John Lucas (Australian politician)

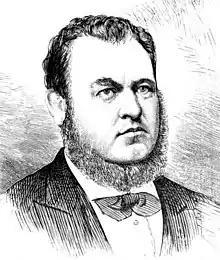
1875 engraving

John Lucas (24 June 1818 – 1 March 1902) was a builder and politician in colonial New South Wales, a member of both the Legislative Assembly and Legislative Council.